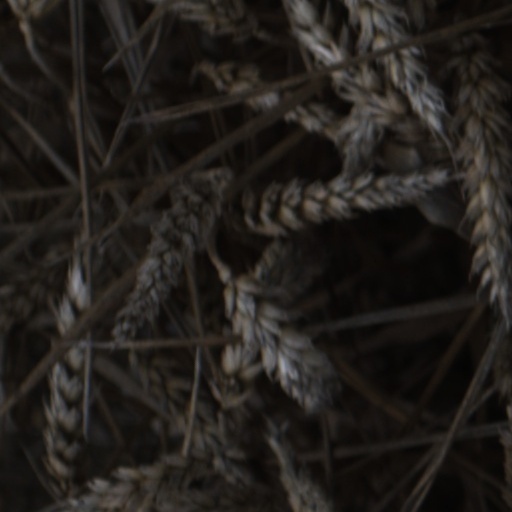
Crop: wheat